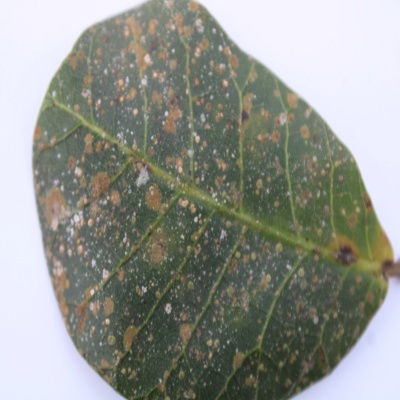
Crop: Cashew
Condition: red rust